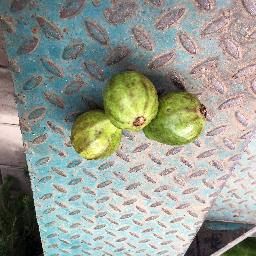
Fruit: Guava
Quality: Good